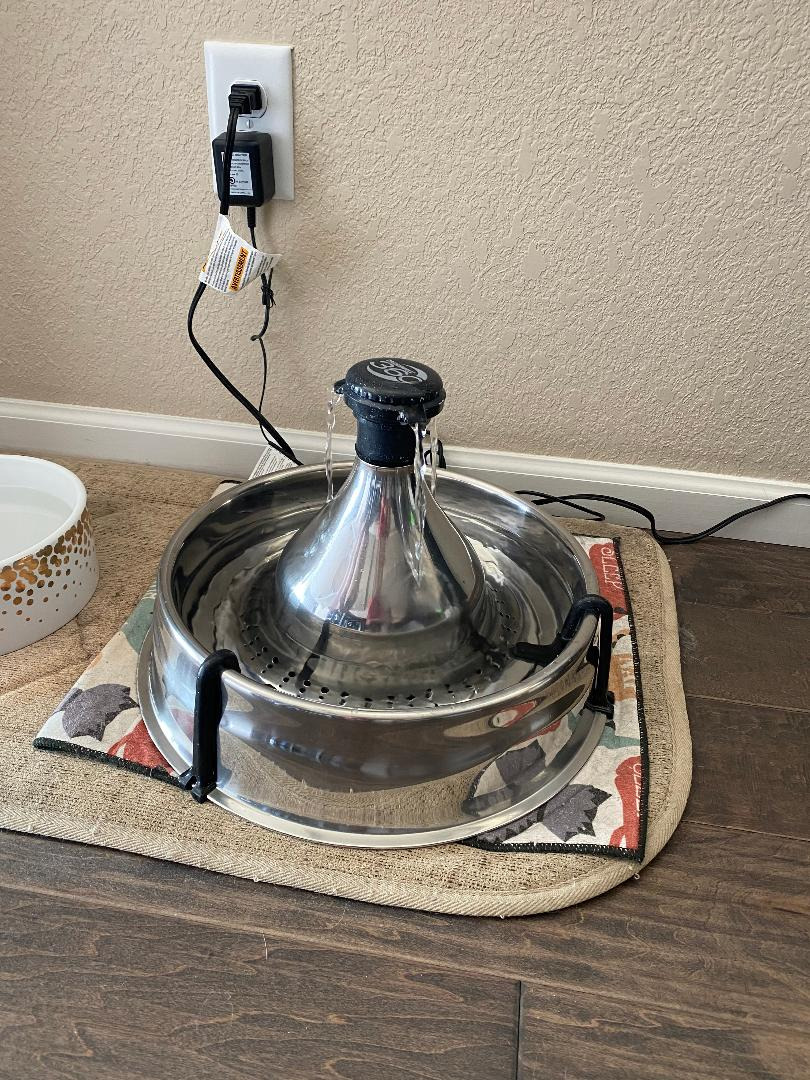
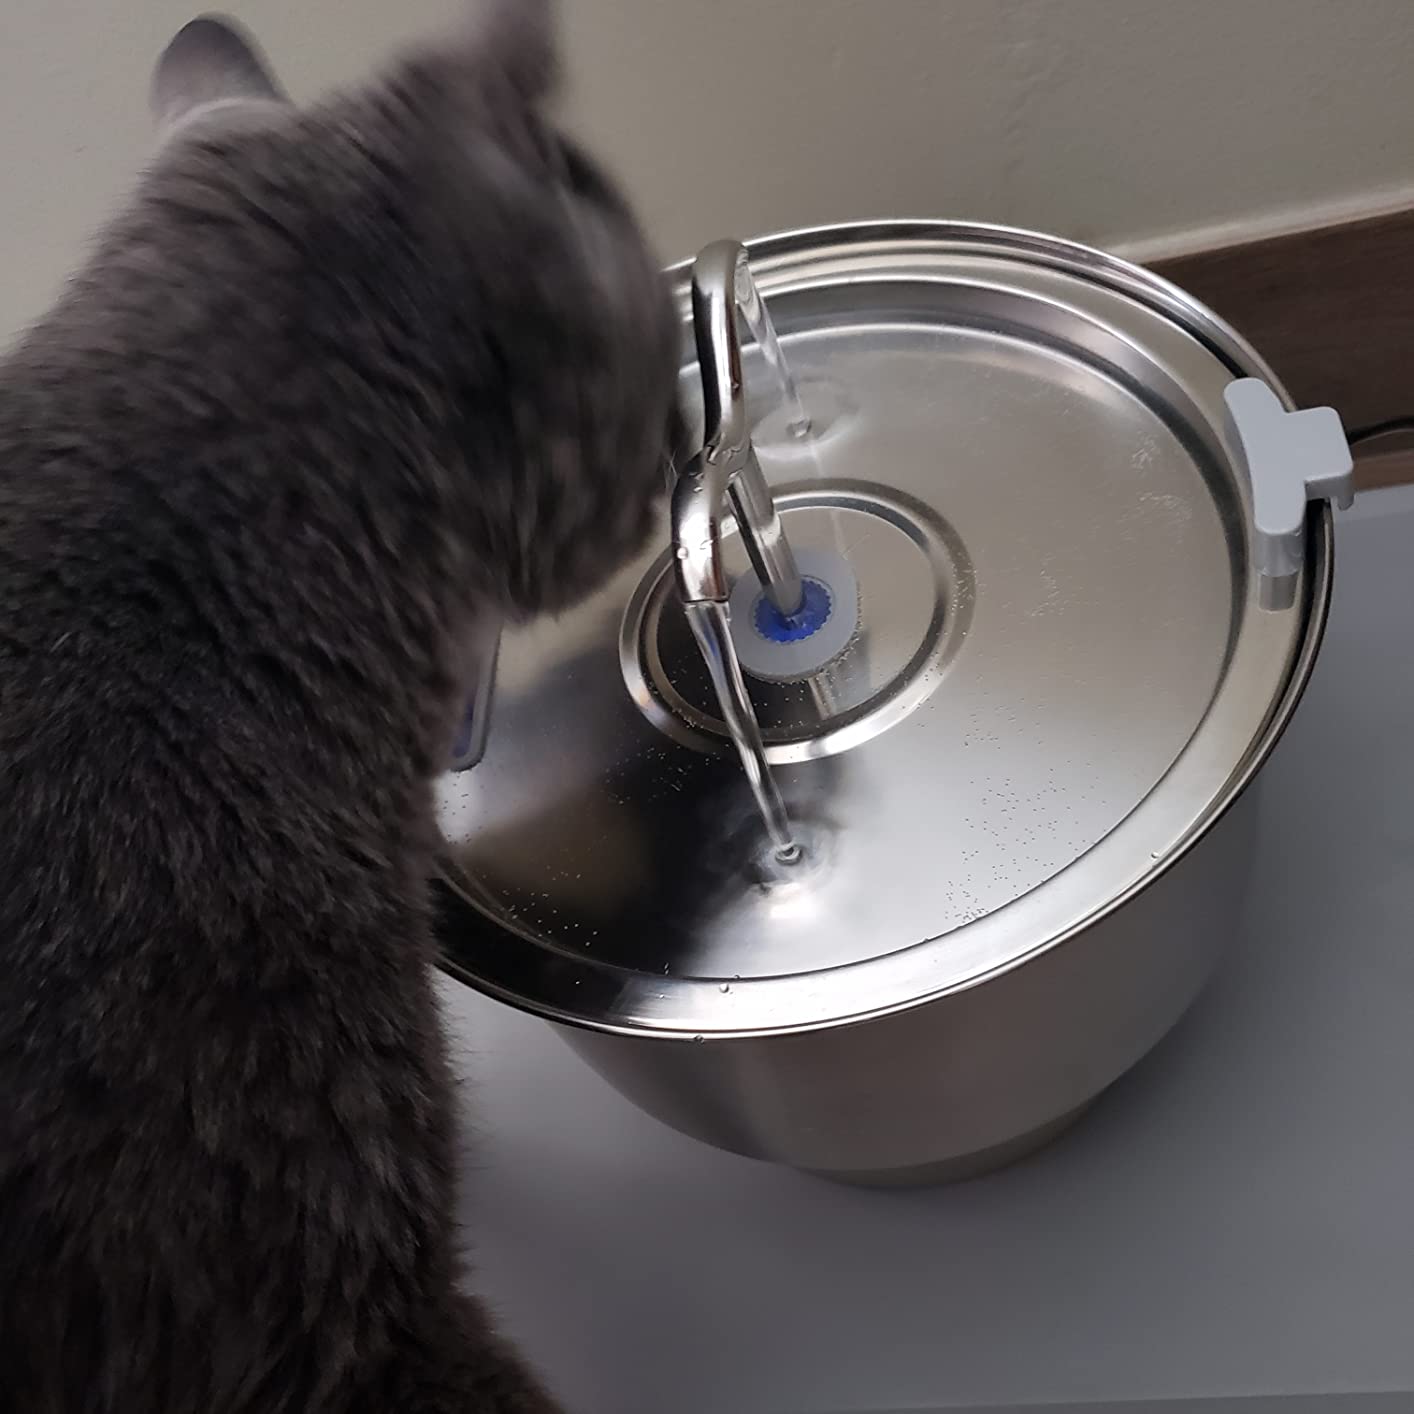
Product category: items_bowl
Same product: no